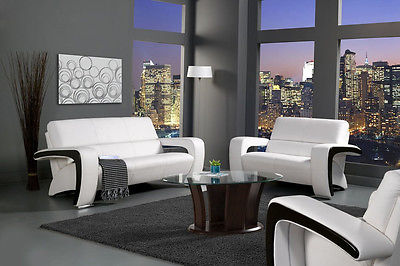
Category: sofa